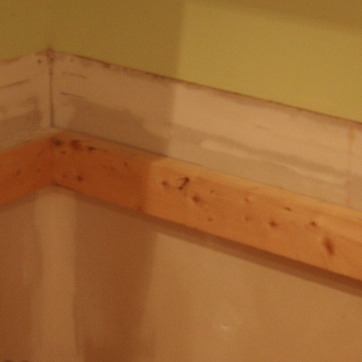
Material: wood